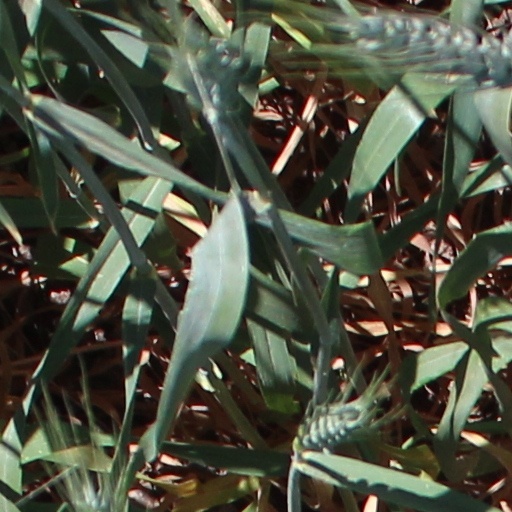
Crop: wheat